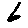
Label: 6